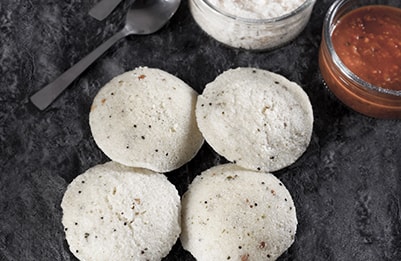
Dish: idli